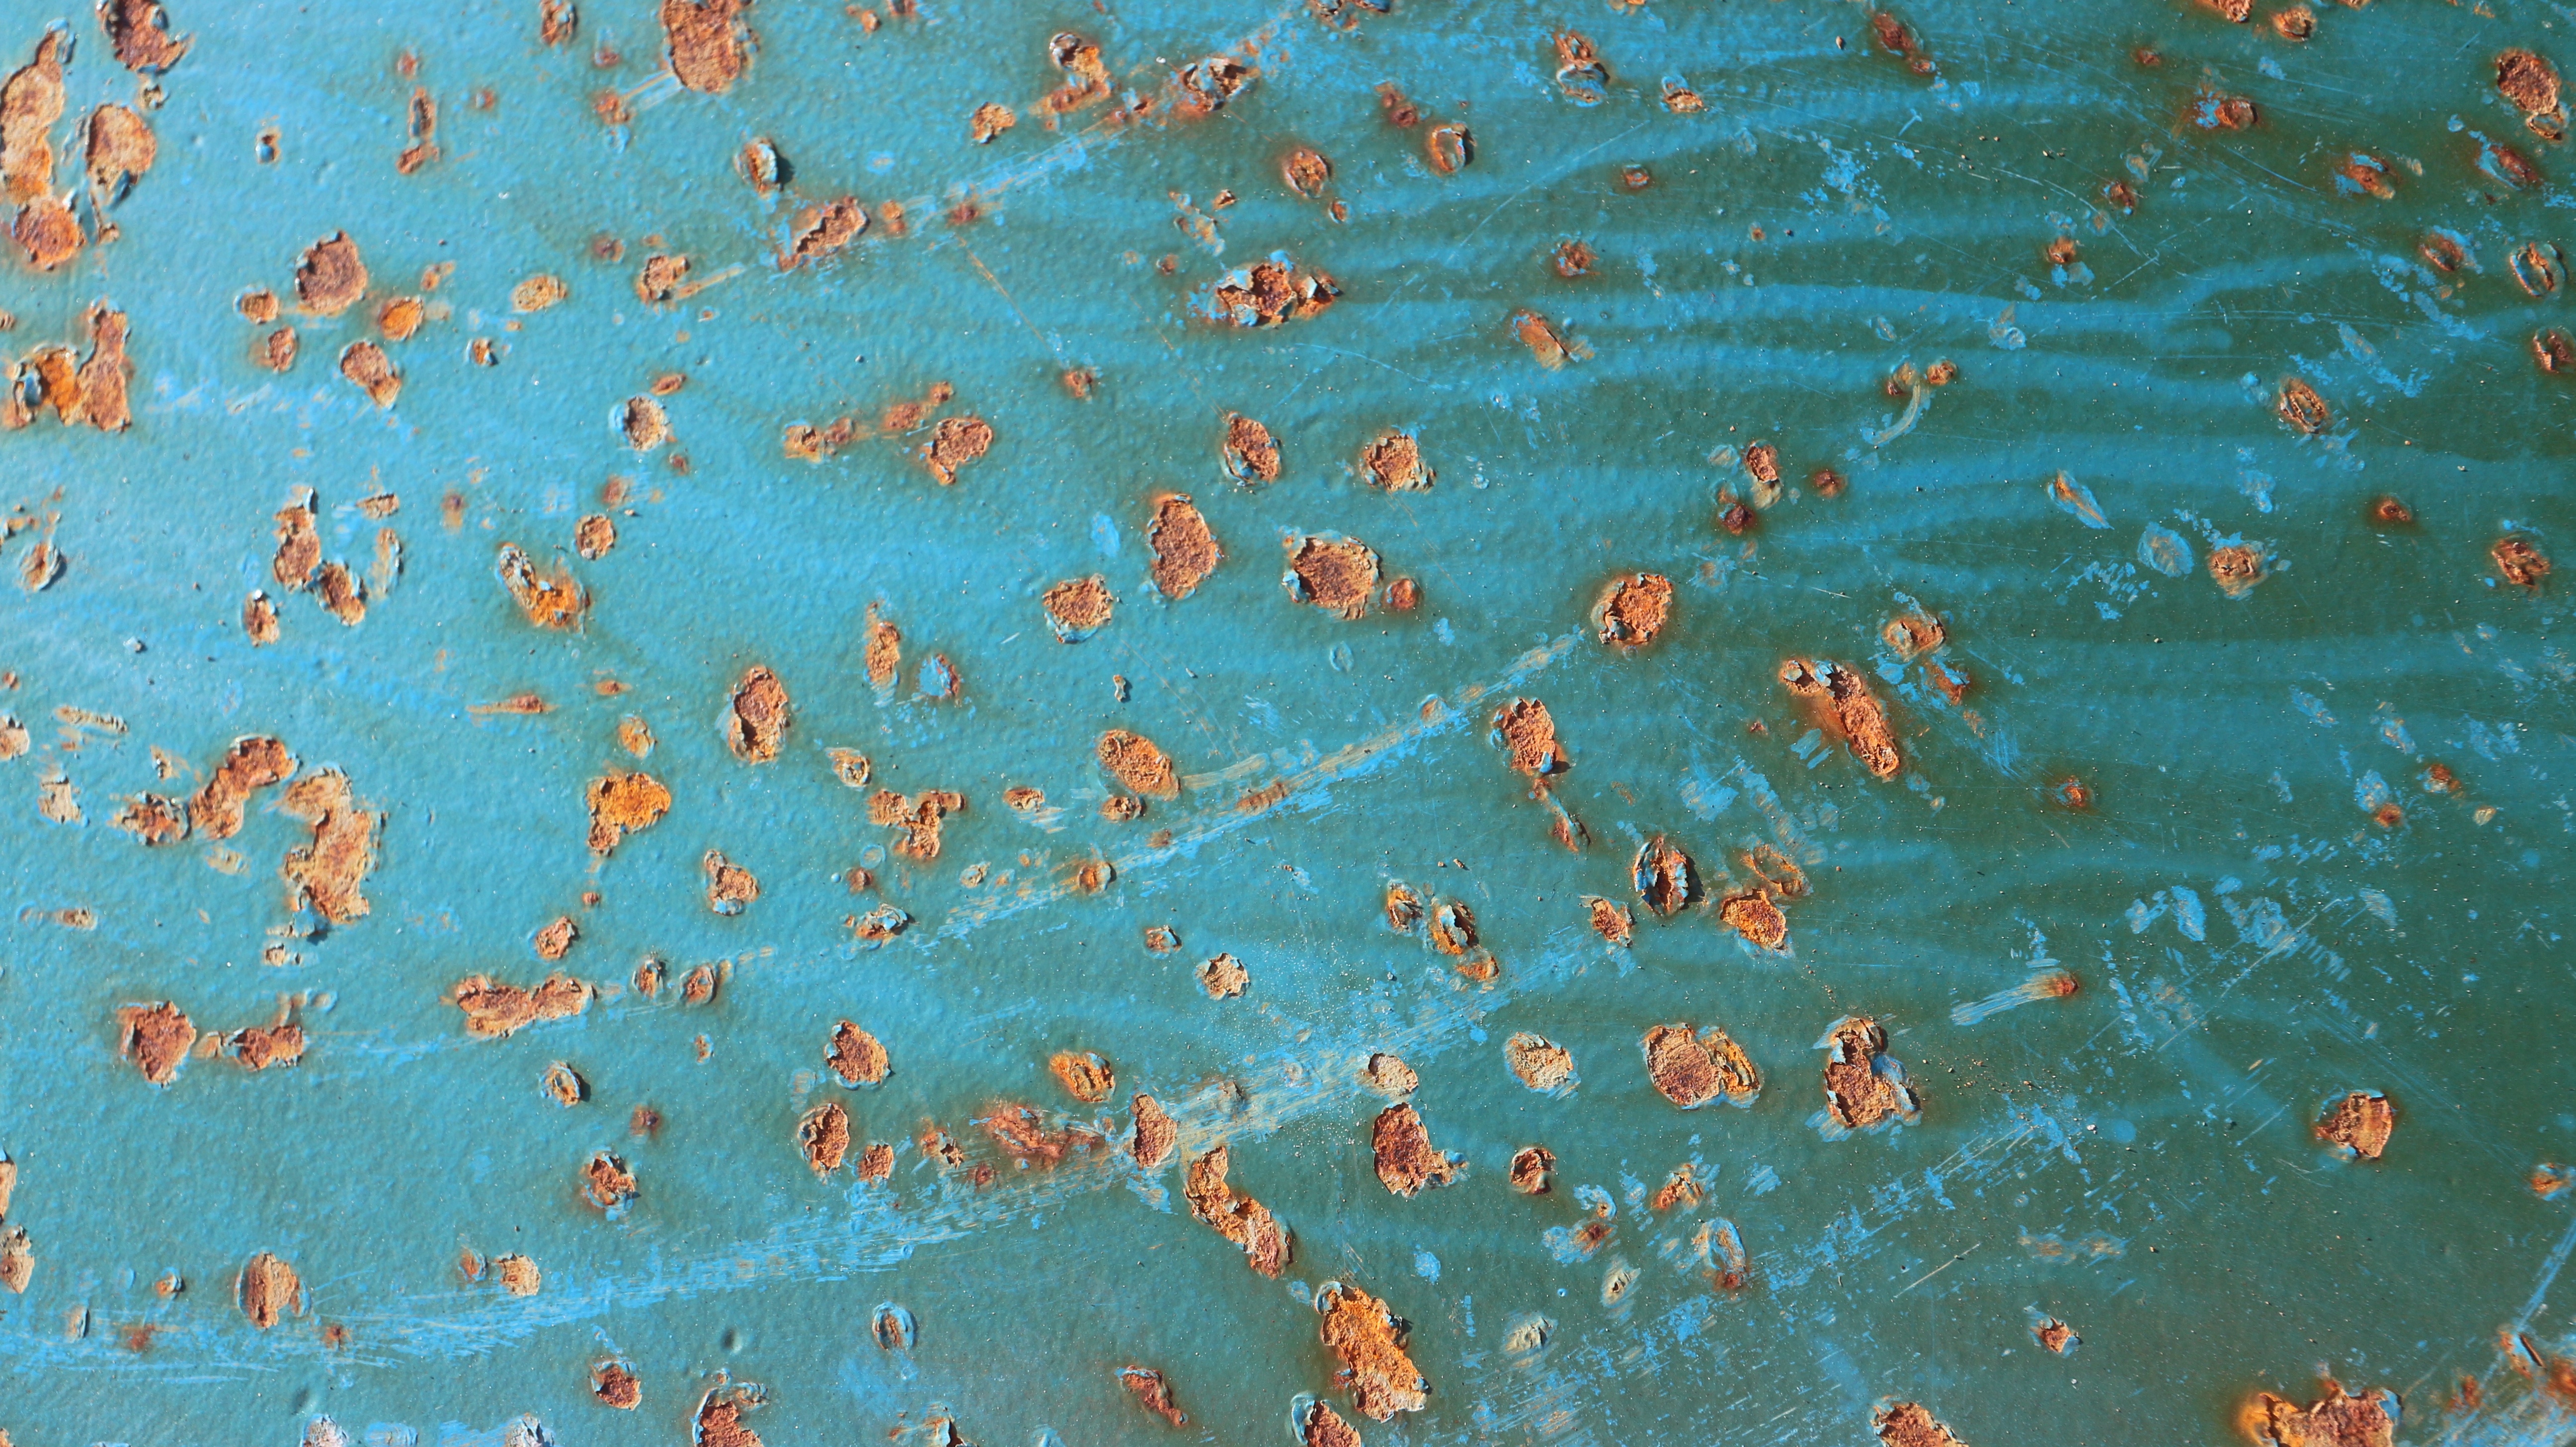
texture, leaf, underwater, blue